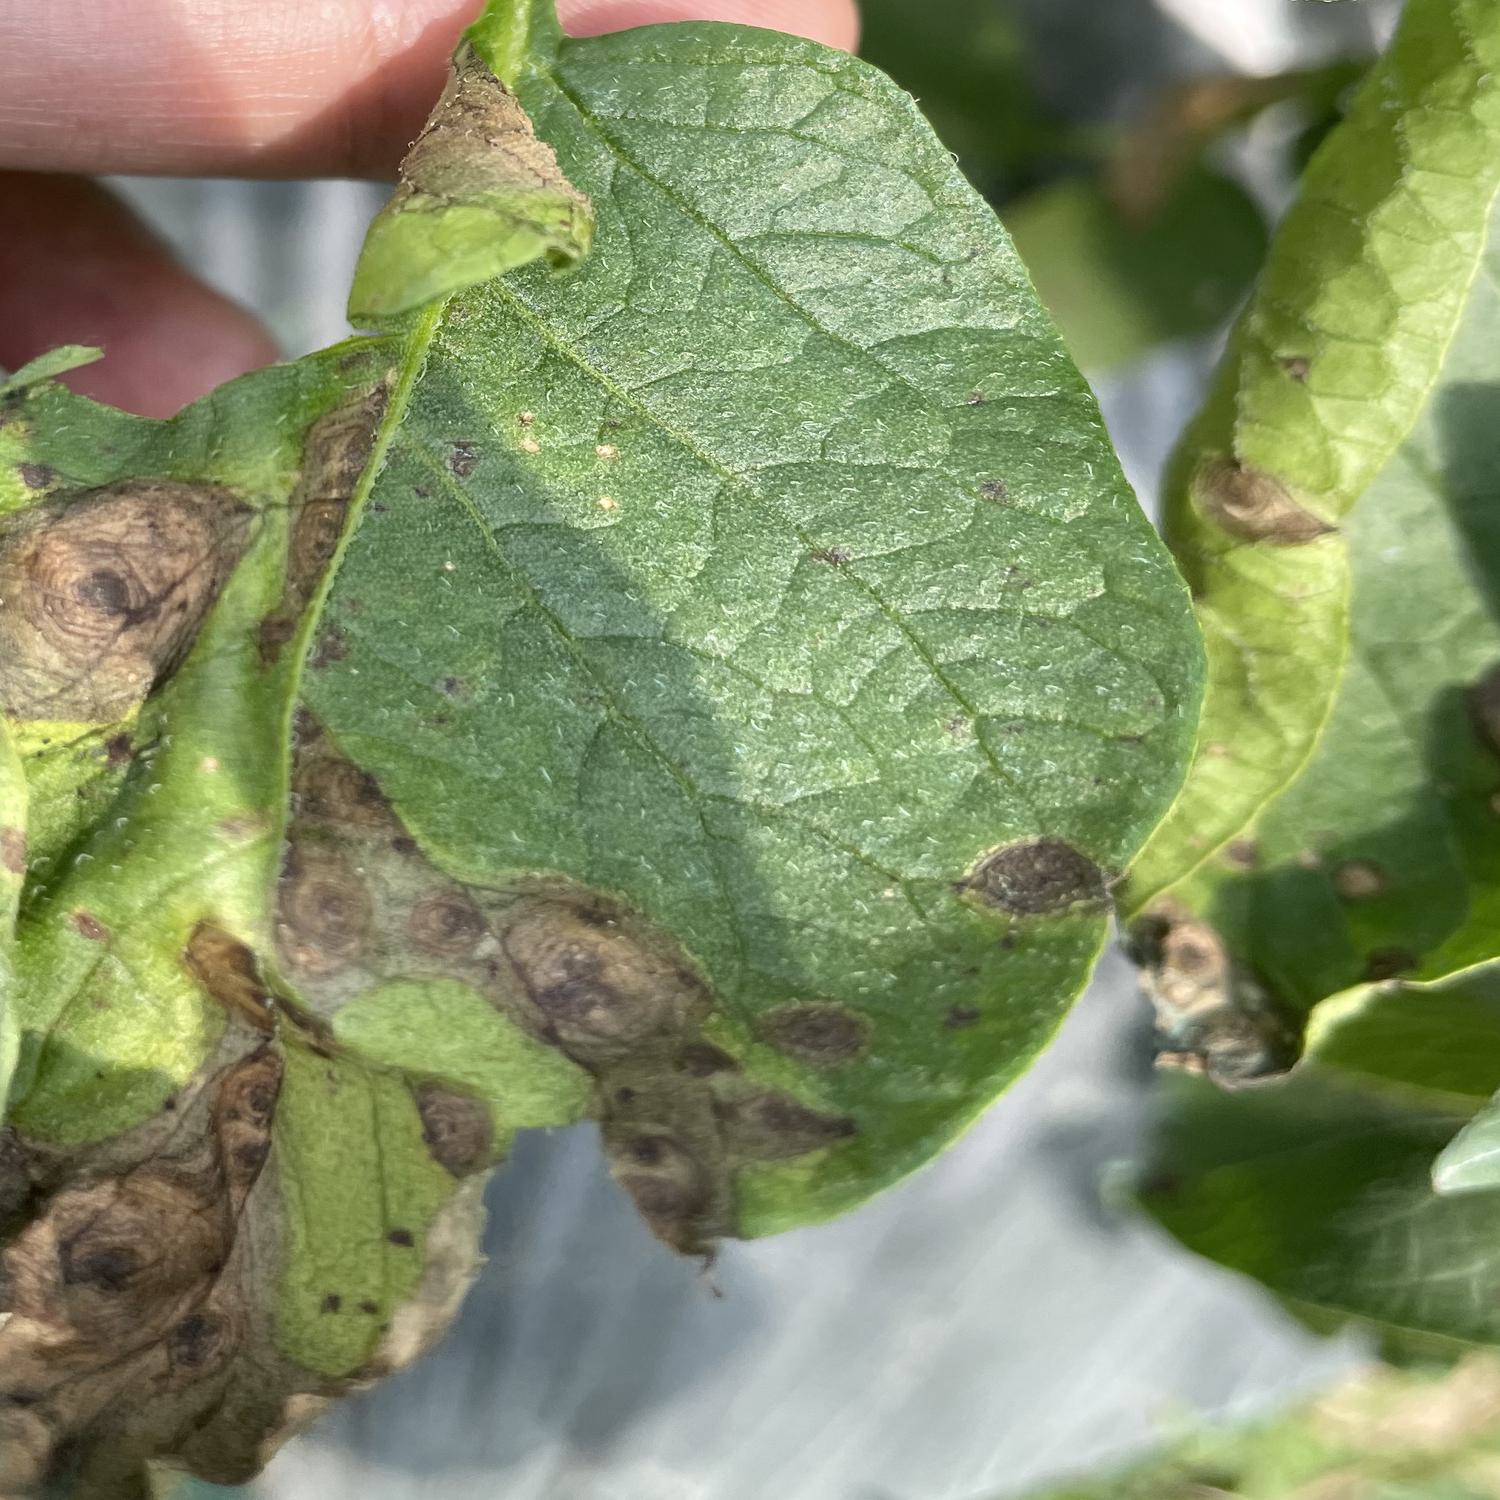
Label: Fungi